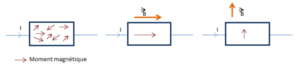
Ce schéma représente la variation des moments magnétiques dans un matériau ferromagnétique en fonction de l'orientation du champ appliqué
Le magnétisme est un phénomène qui possède de nombreuses applications, y compris dans la vie courante. Cet article a pour vocation d'établir une liste explicative de ces dernières, certes non exhaustive, mais évoquant les principales et les plus communes. Elles sont ci-dessous regroupées en catégories détaillées dans le sommaire.